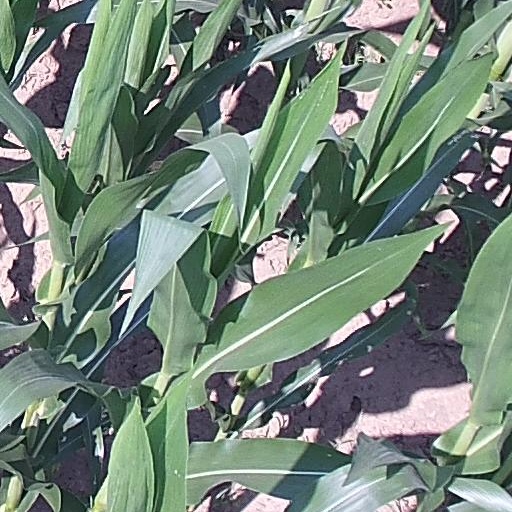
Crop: maize; corn